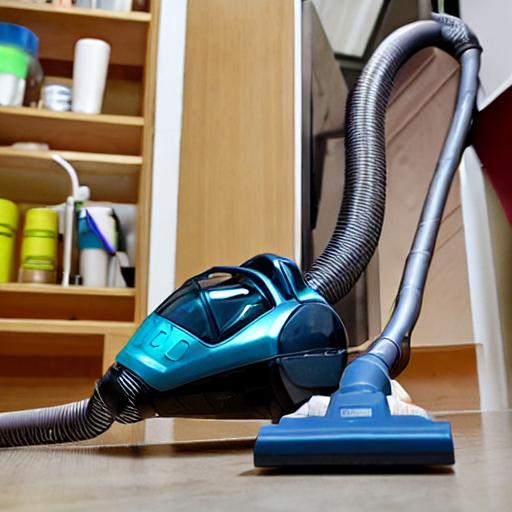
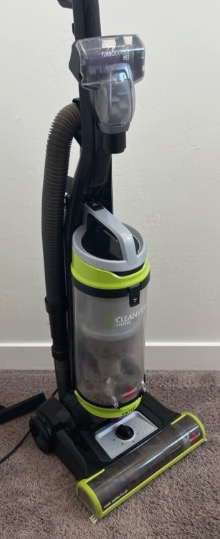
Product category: items_vacuum
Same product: no